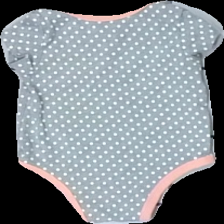
View: back
Type: Top
Category: Children
Brand: Nike
Colors: Pink, Grey, White
Material: 55% cotton 45% polyester
Pattern: Dots
Cut: Regular
Size: 56
Season: All
Price range: 50-100
Recommended usage: Reuse
Description: prickig body med rosa logga fram